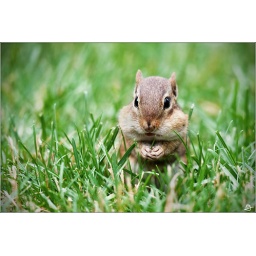
My buddy ... stops by everyday. Looks in the glass doors. Drives my cats crazy.